The Night of Morningstar

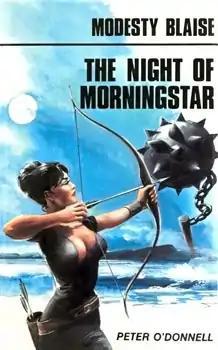
Hardcover first edition, 1982, Souvenir Press

The Night of Morningstar is the title of the eleventh book chronicling the adventures of crime lord-turned-secret agent Modesty Blaise. The novel was first published in 1982 and was written by Peter O'Donnell, who had created the character for a comic strip in the early 1960s. The book was first published in the United Kingdom by Souvenir Press. The novel is notable for altering the usual format of the novels by beginning with an extensive prologue set during the title character's early career as a crime boss.